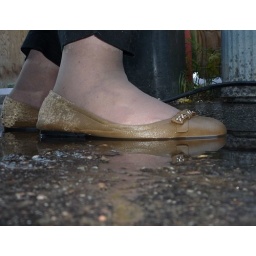
Playing in water, in office parking, in steaming water near draining pipe